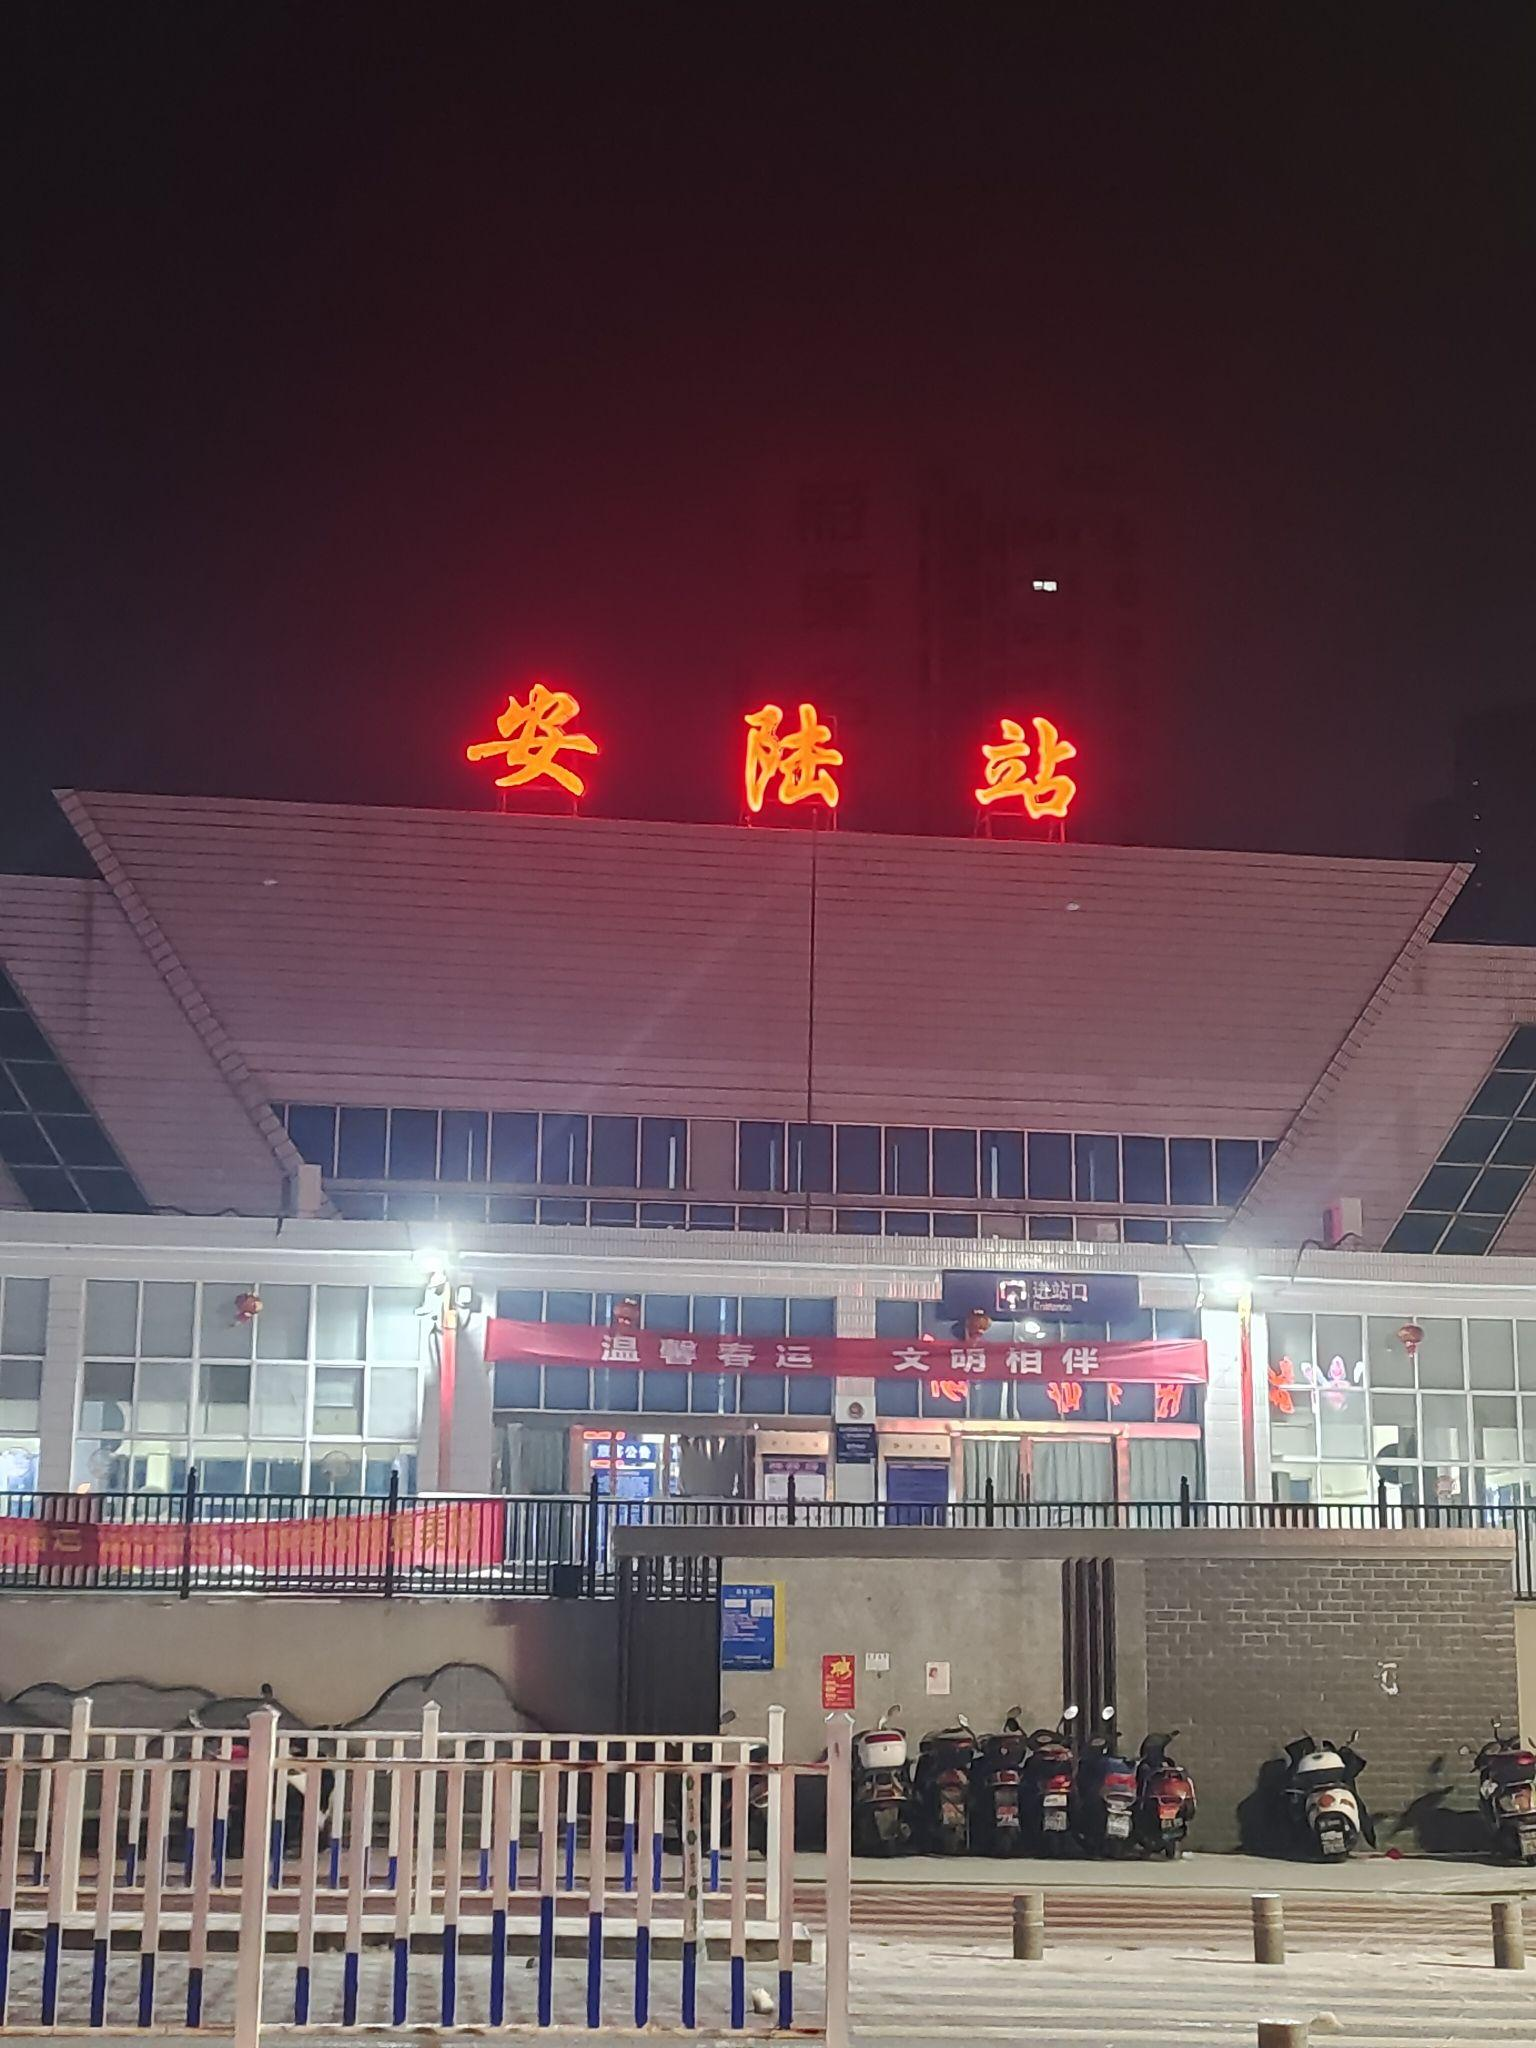
地标名称：安陆站
所在城市：孝感市·安陆市